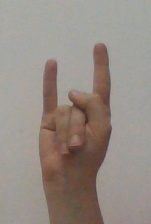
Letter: la